Lincoln Park (Jersey City)

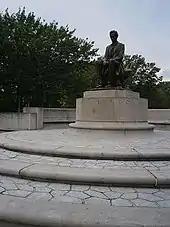
"Lincoln the Mystic" at eastern entrance

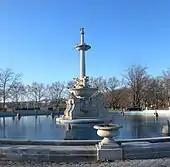
Lincoln Park Fountain

The primary piece of public art in the park is "Lincoln the Mystic", a statue by James Earle Fraser commissioned in 1929 by the Lincoln Association of Jersey City. The sculpture was dedicated on June 14, 1930. 4,000 people attended the unveiling and the crowd was addressed by New Jersey Governor Morgan F. Larson.